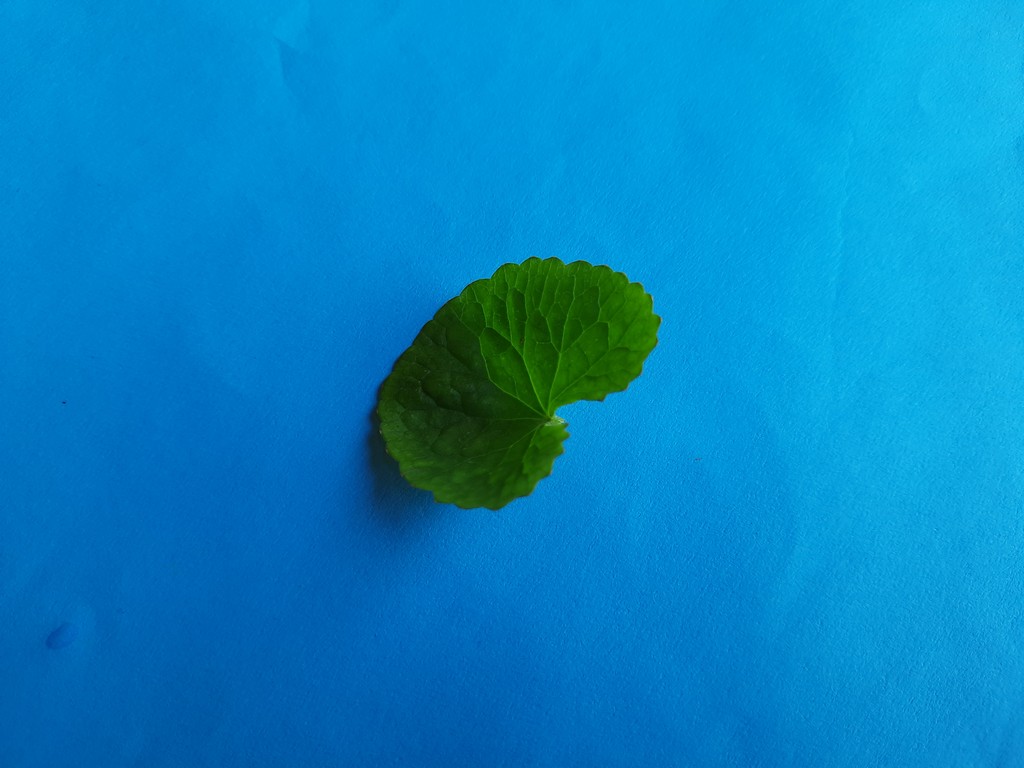
Label: Healthy